William M. Wright

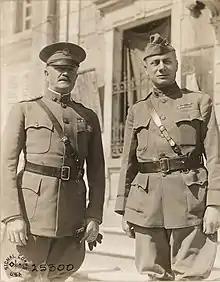
Major General William M. Wright with General John J. Pershing, Commander-in-Chief (C-in-C) of the American Expeditionary Forces (AEF), in Lucey, France, September 8, 1918.

After the American entry into World War I in April 1917, Wright was promoted to brigadier general and assigned to command the Hoboken, New Jersey Port of Embarkation.